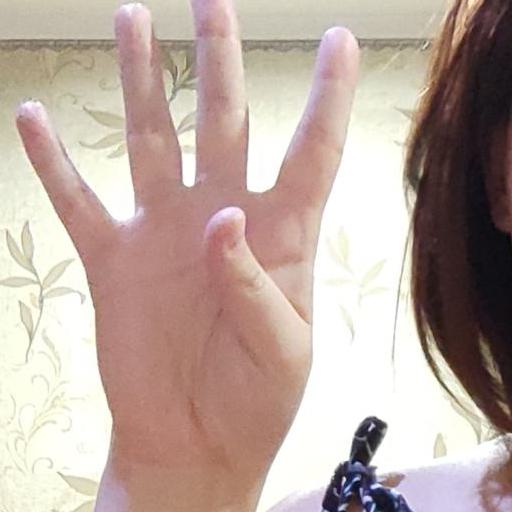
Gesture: four